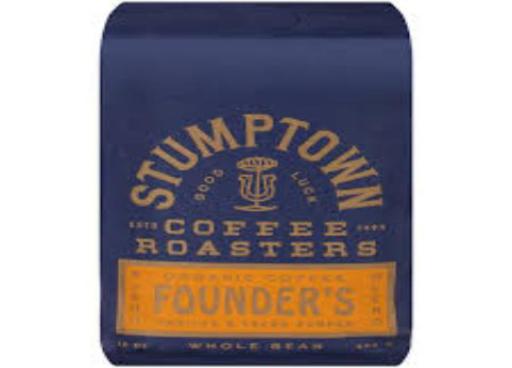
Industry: Food